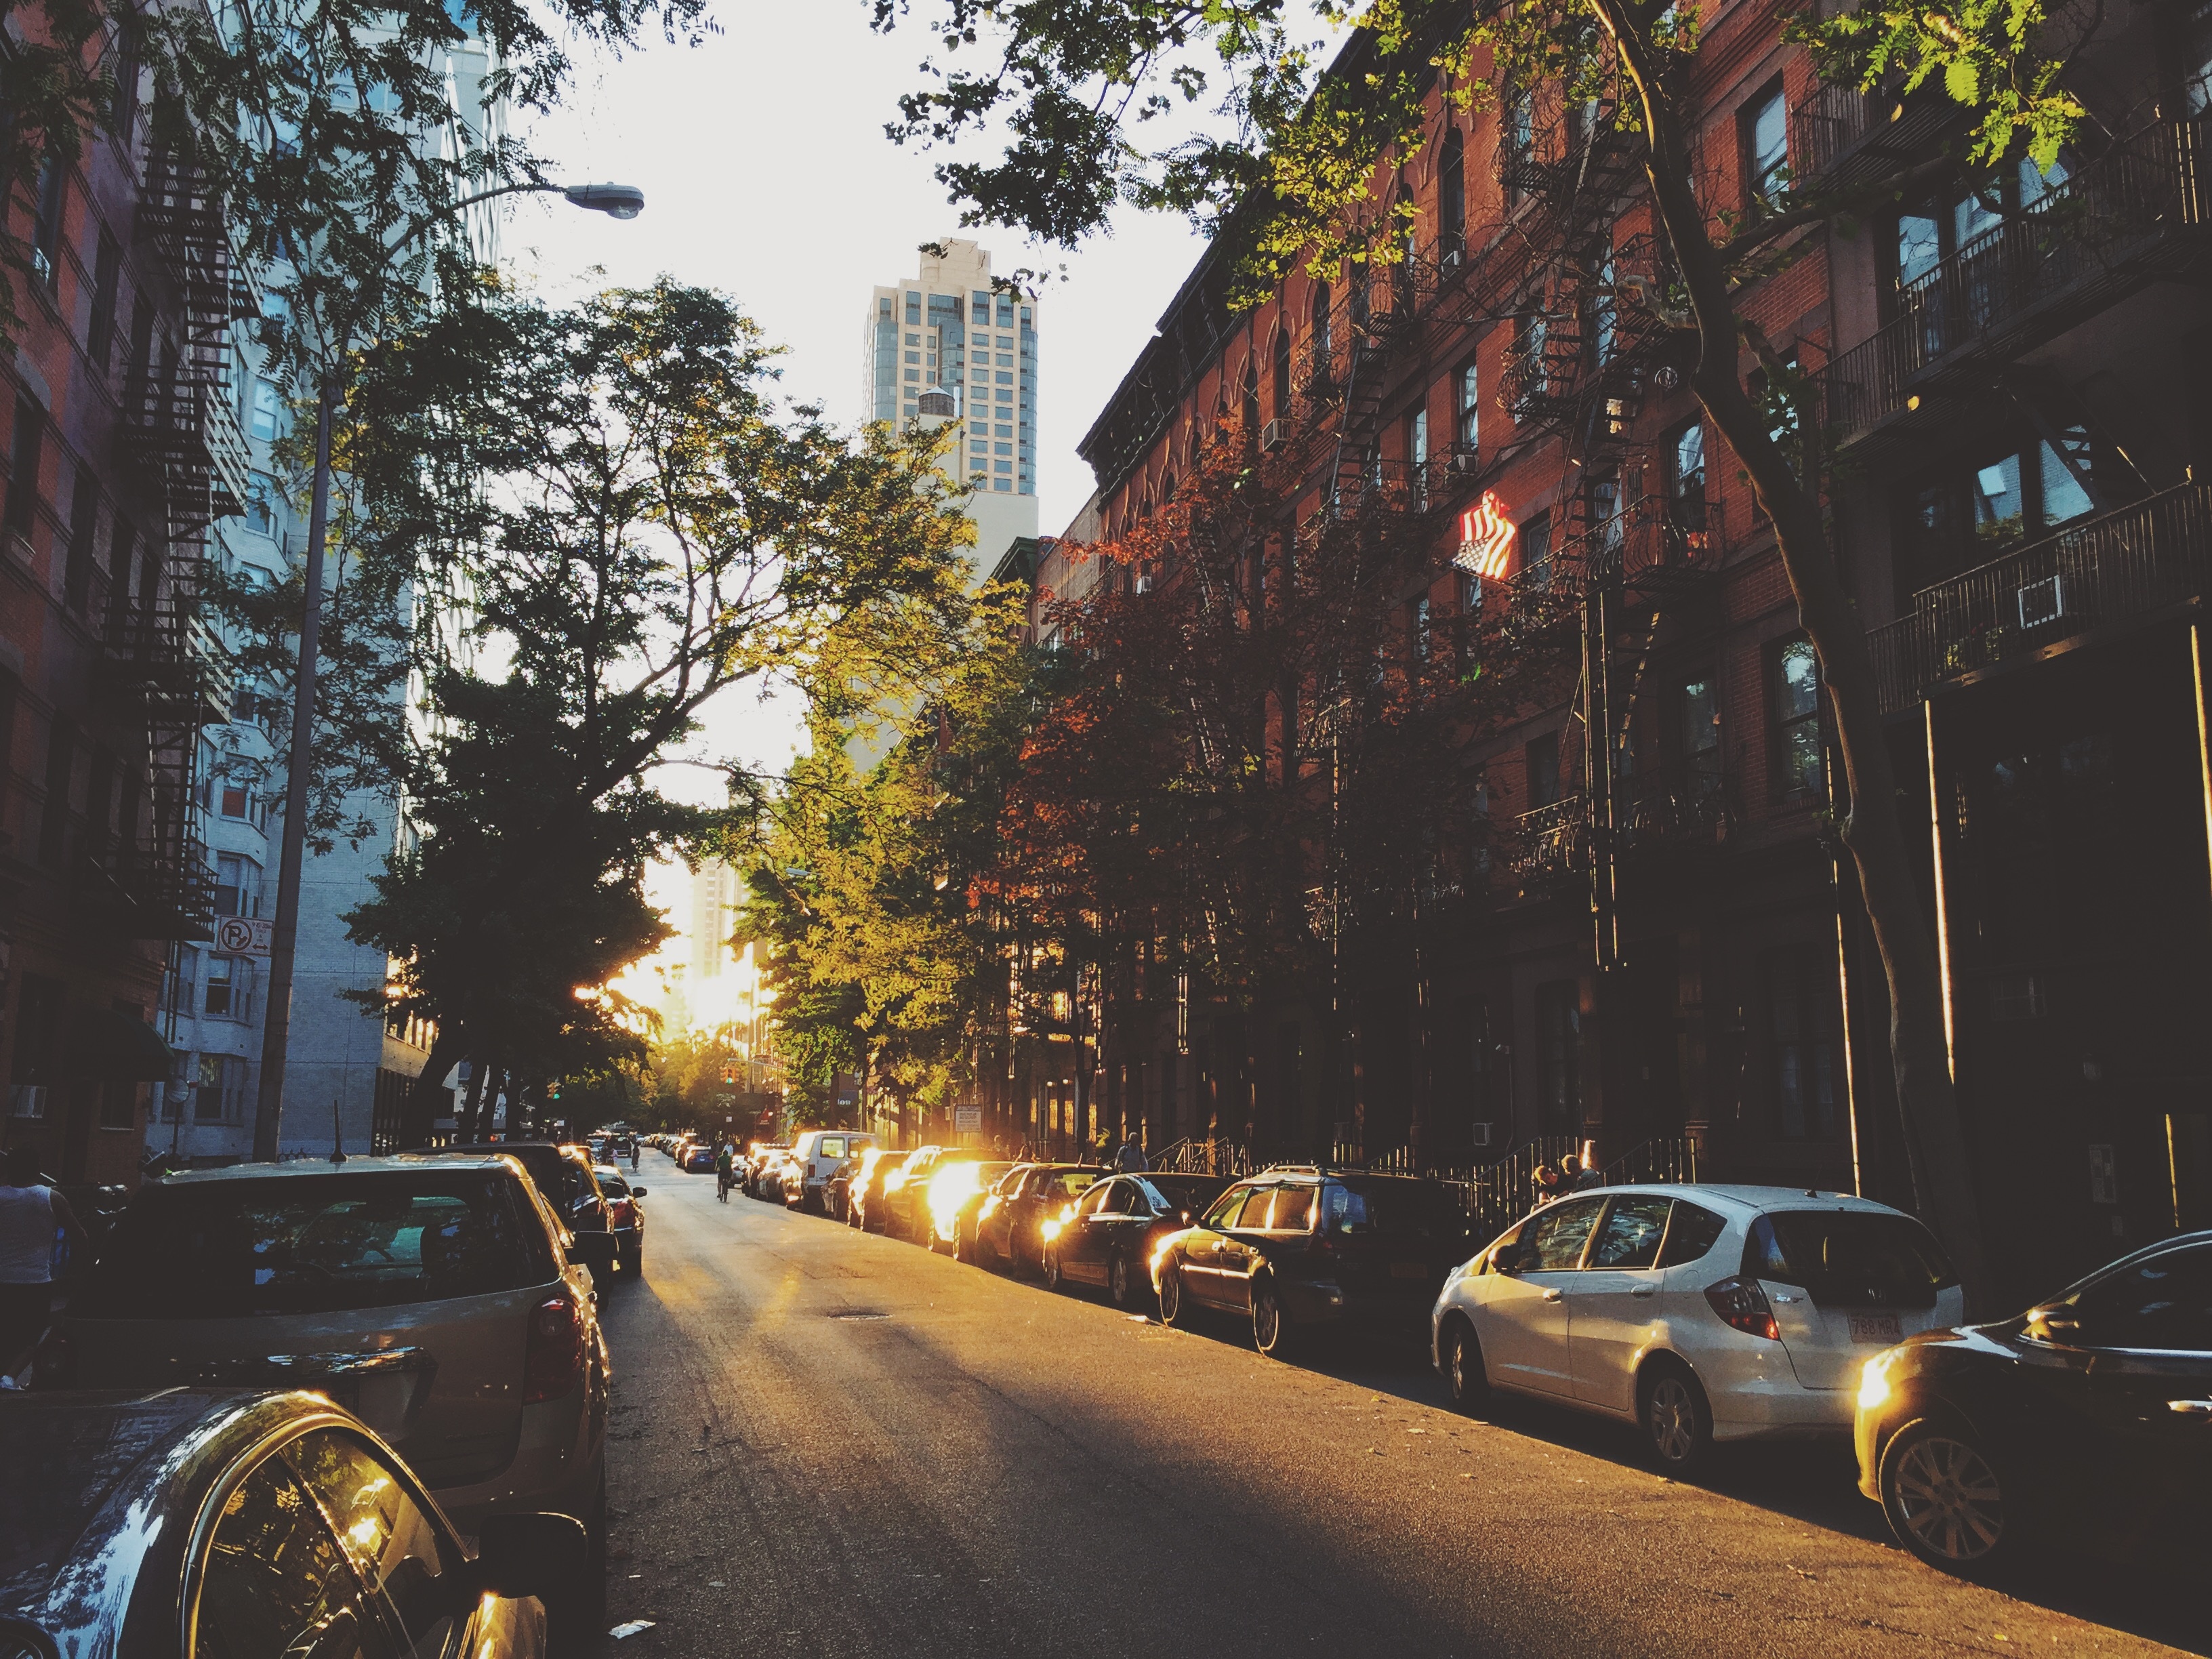
tree, road, street, night, town, city, cityscape, downtown, evening, autumn, lane, infrastructure, neighbourhood, urban area